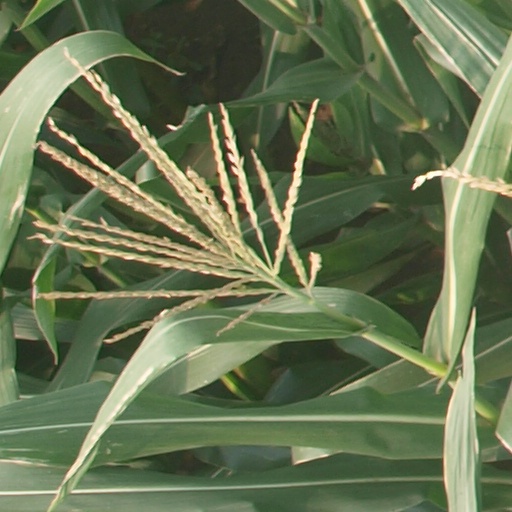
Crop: maize; corn